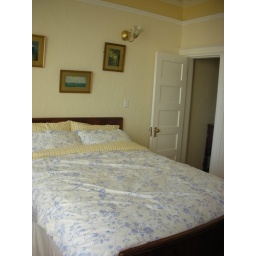
006 more bedroom with door to walk in closet